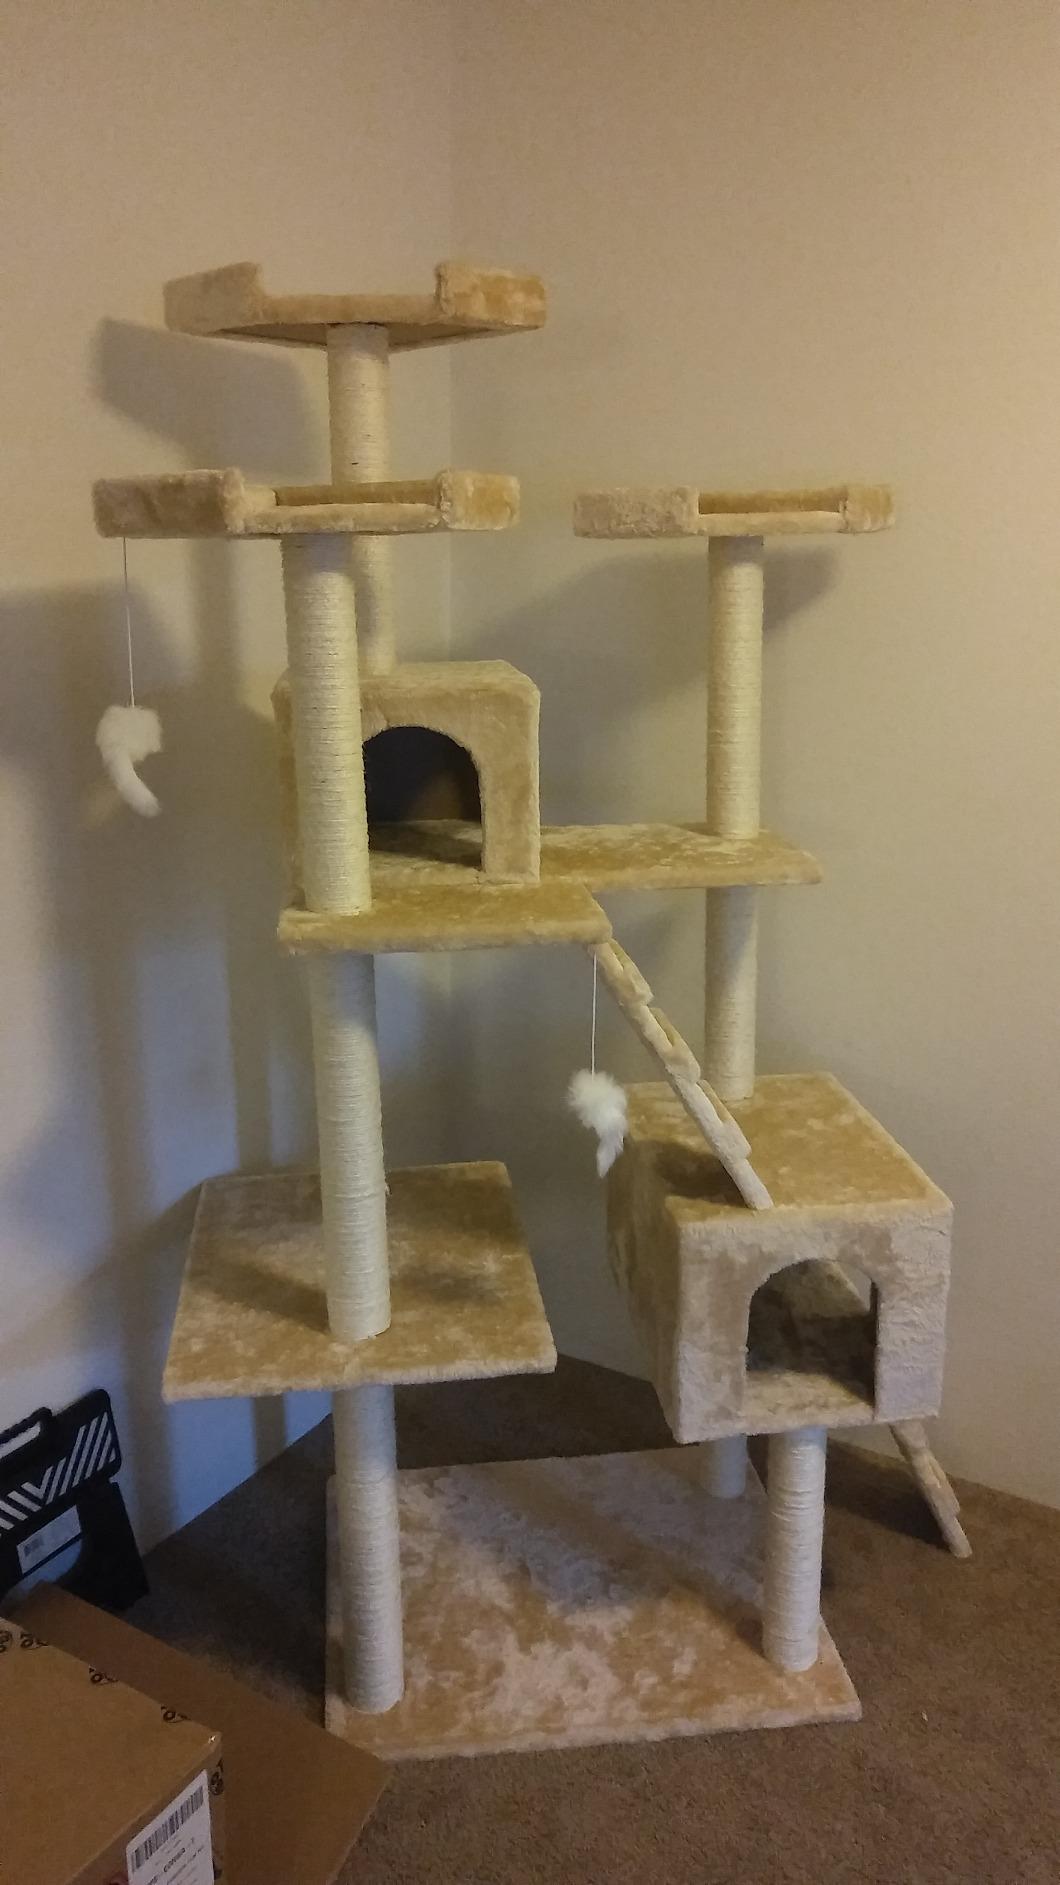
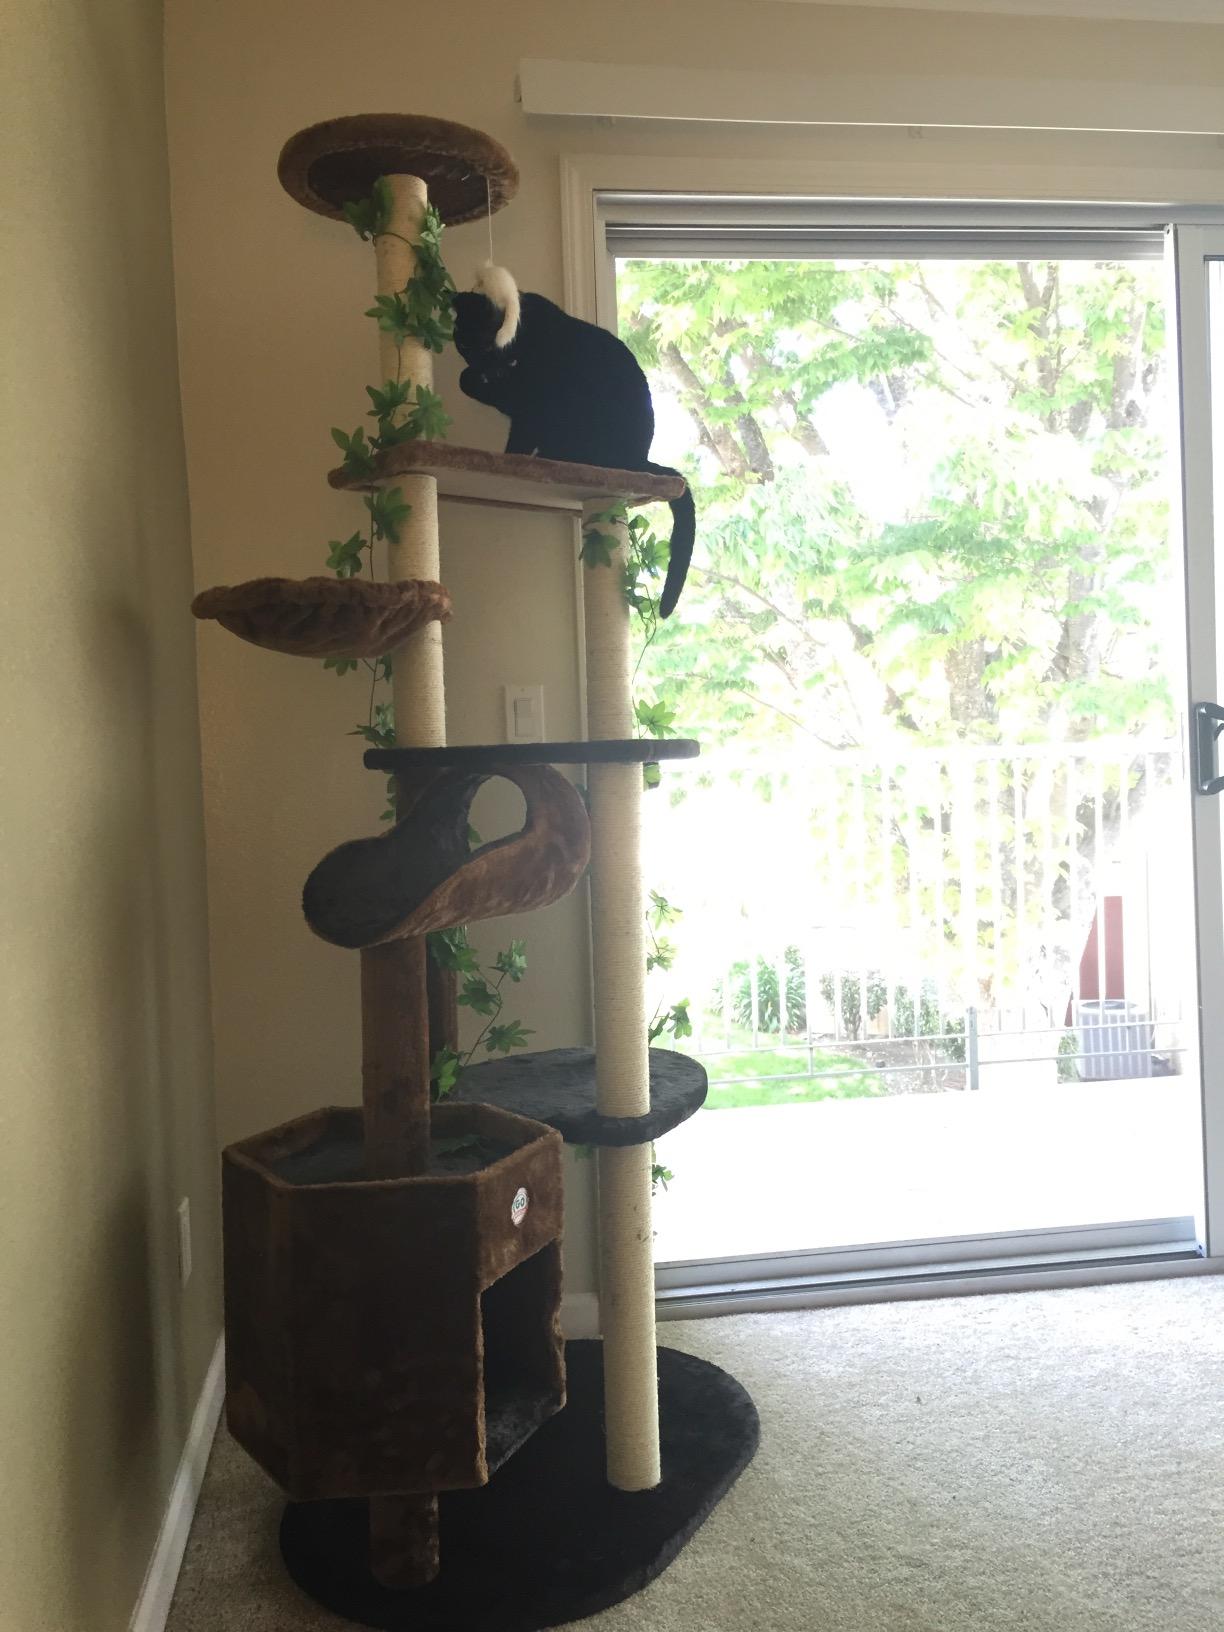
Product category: items_cat tree
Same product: no